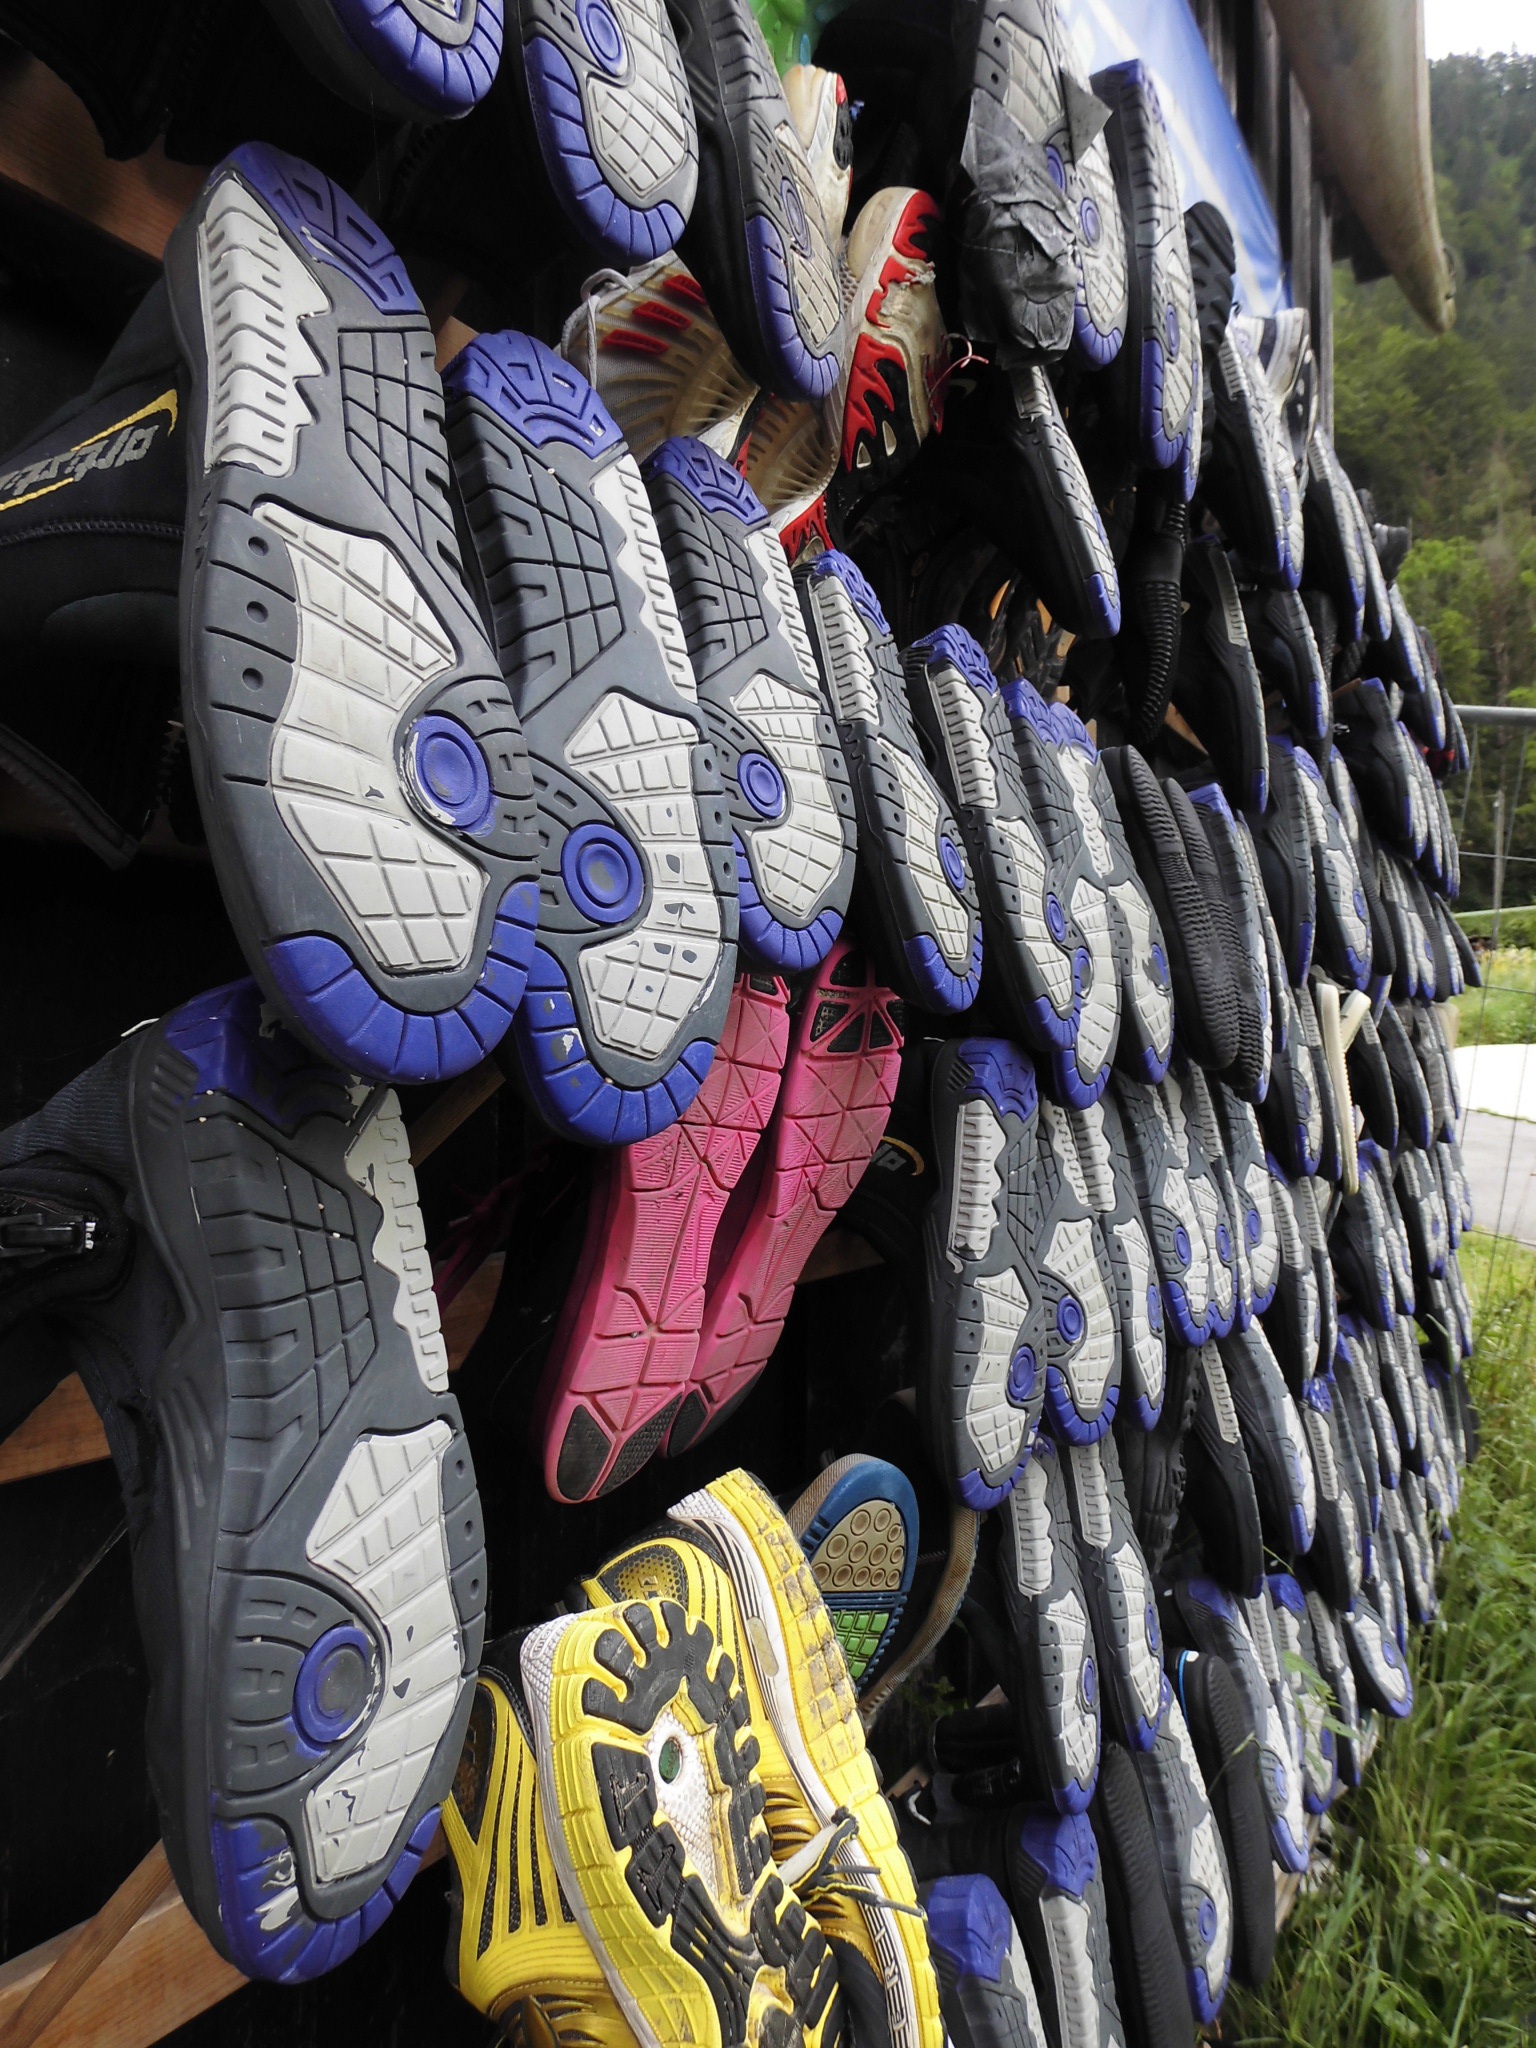
sport, plastic, river, summer, surf, collection, action, holiday, sports equipment, product, shoes, sporty, fun, holidays, rubber, water sports, canyoning, rafting, personal protective equipment